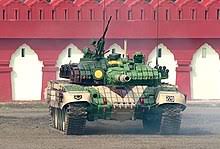
Label: Tank